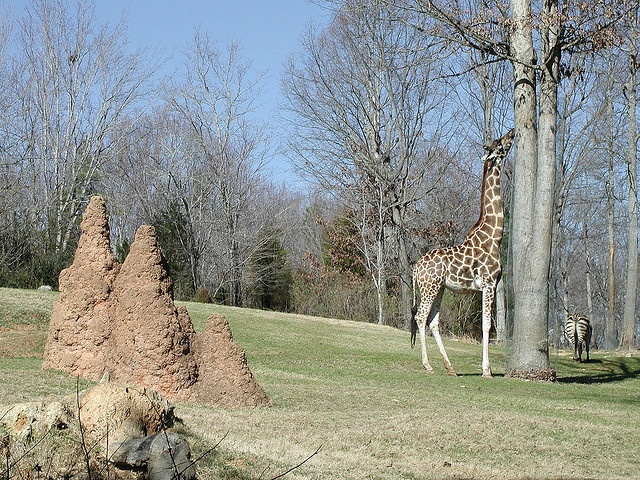
The giraffe and zebra are outside by the trees.
A giraffe eating on a tree near a termite mound.
A giraffe looking up a tree near some large ant mounds.
A giraffe standing next to a tree that it is chewing on.
a large giraffe is standing near a tree